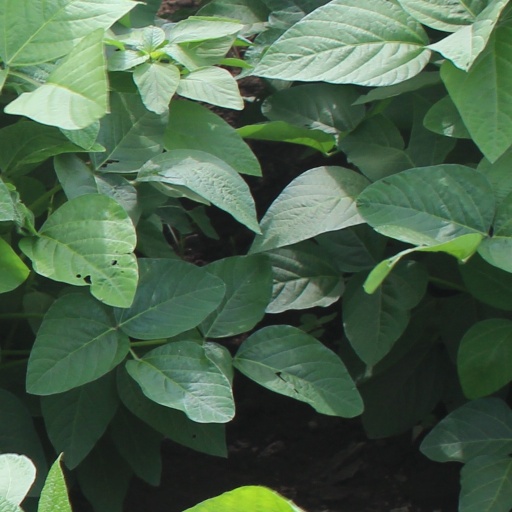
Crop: soybean